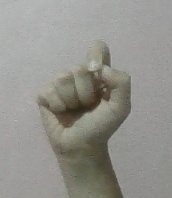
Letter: fa